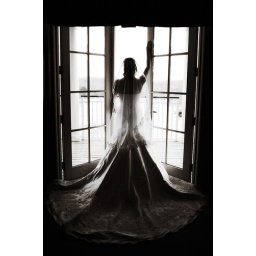
A dramatic pose in front of the balcony doors of the VIP Suite.This photo courtesy of Photography by Shannon. All rights reserved.